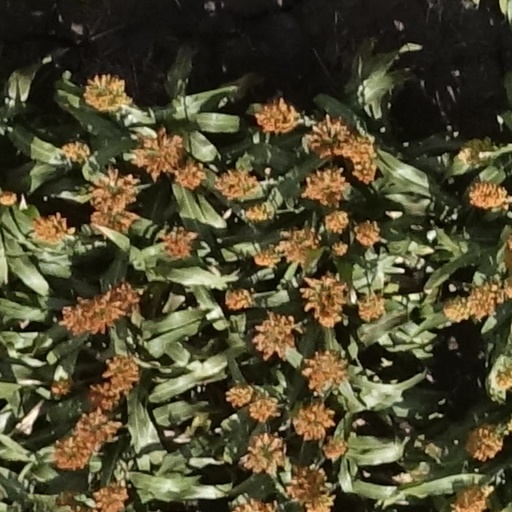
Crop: sorghum